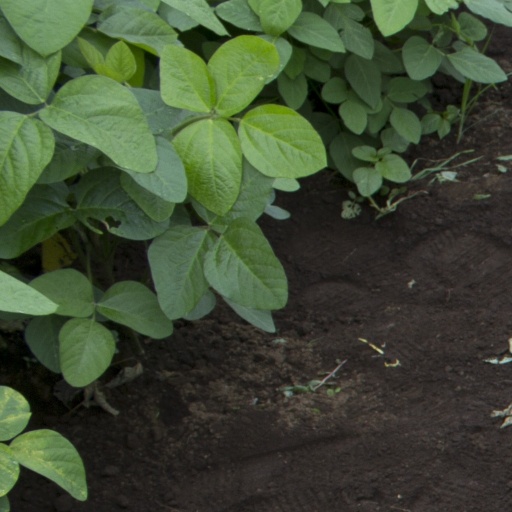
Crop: soybean